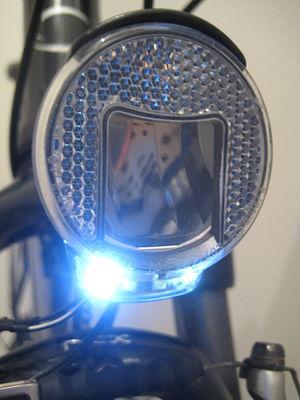
feux diurnes à LED pour vélo, Cyo RT de Busch&amp
L'éclairage à vélo est l'ensemble des composants permettant à un cycliste de voir et d'être vu dans l'obscurité ou des conditions de faible visibilité. Ces composants peuvent être des phares ou des éléments réfléchissants. Dans la plupart des pays, l'éclairage est un équipement obligatoire.